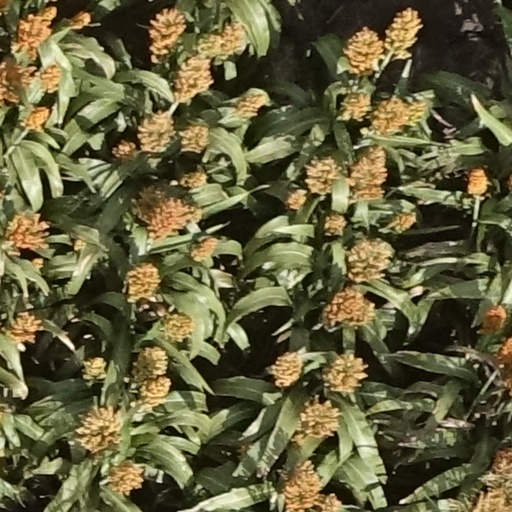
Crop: sorghum